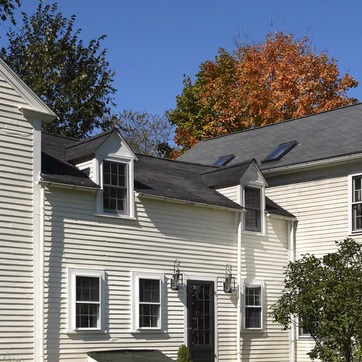
Material: other